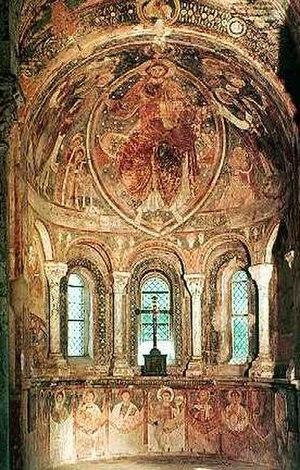
Berzé-la-Ville est une commune française située dans le département de Saône-et-Loire en région Bourgogne-Franche-Comté.